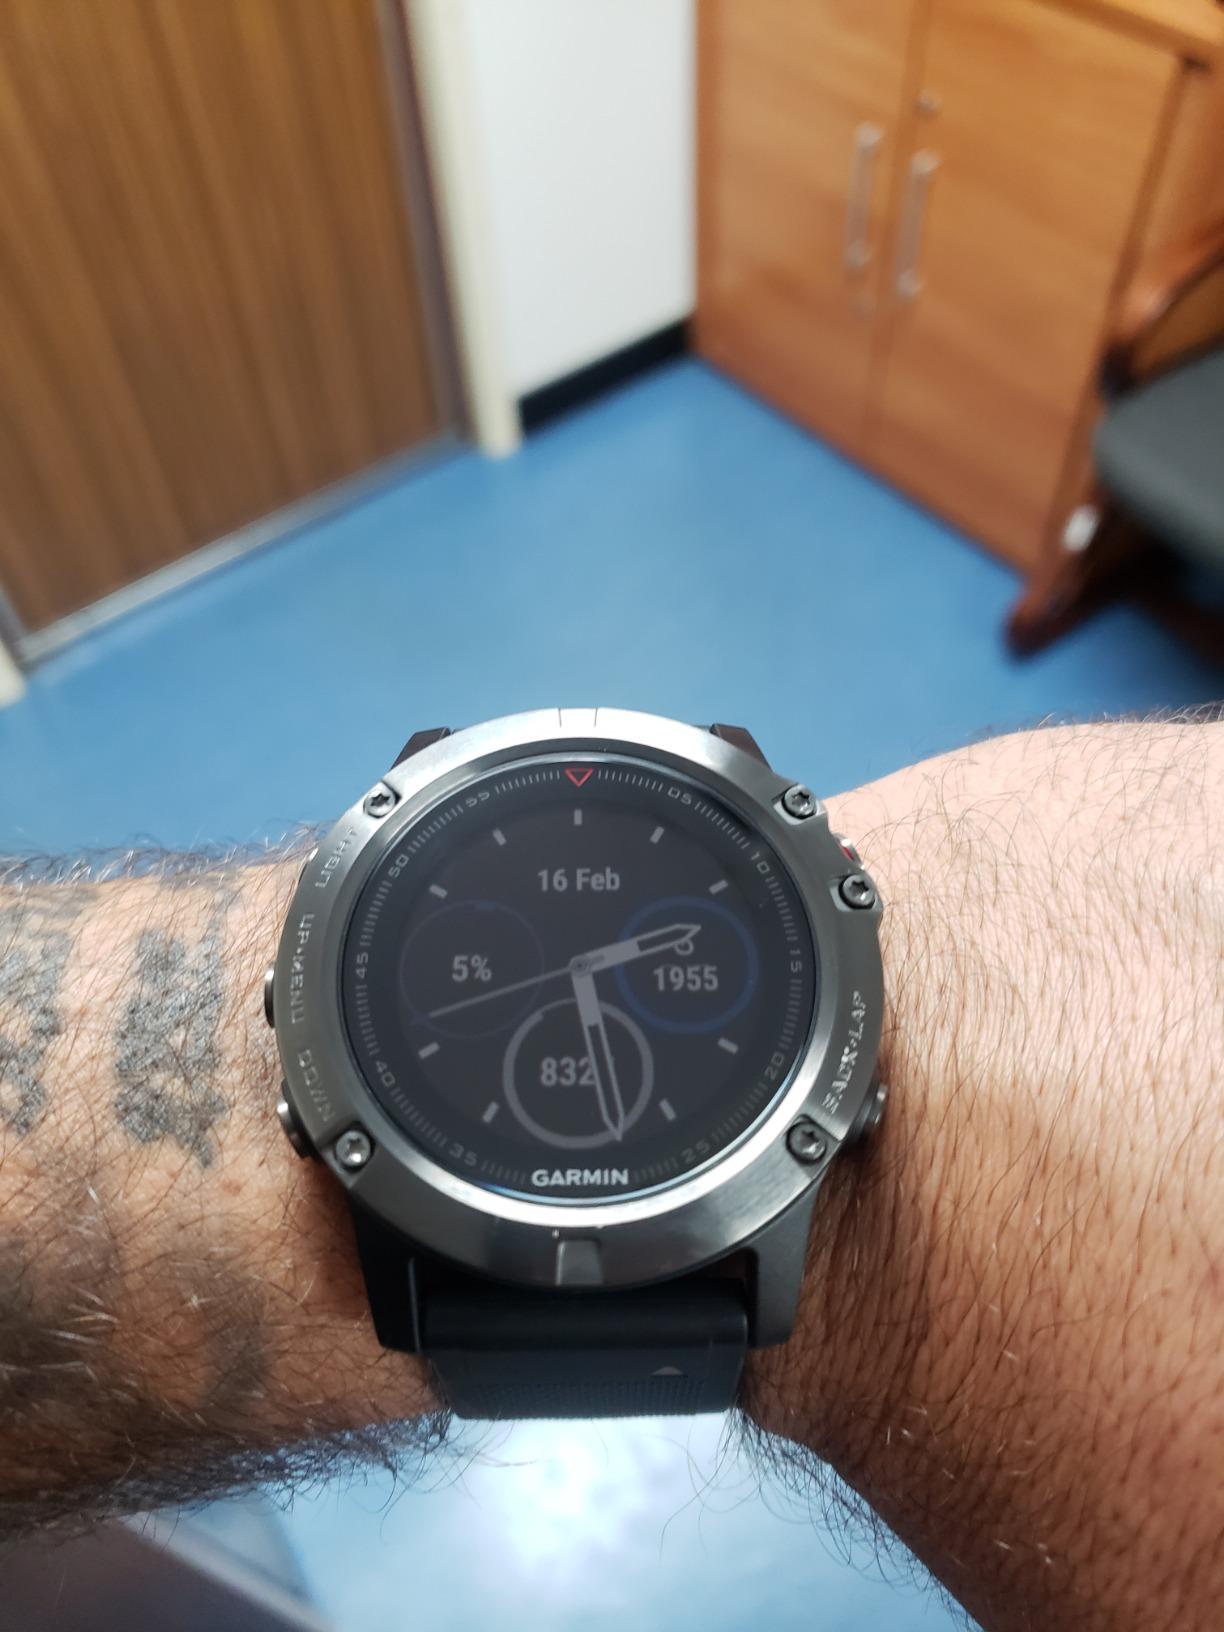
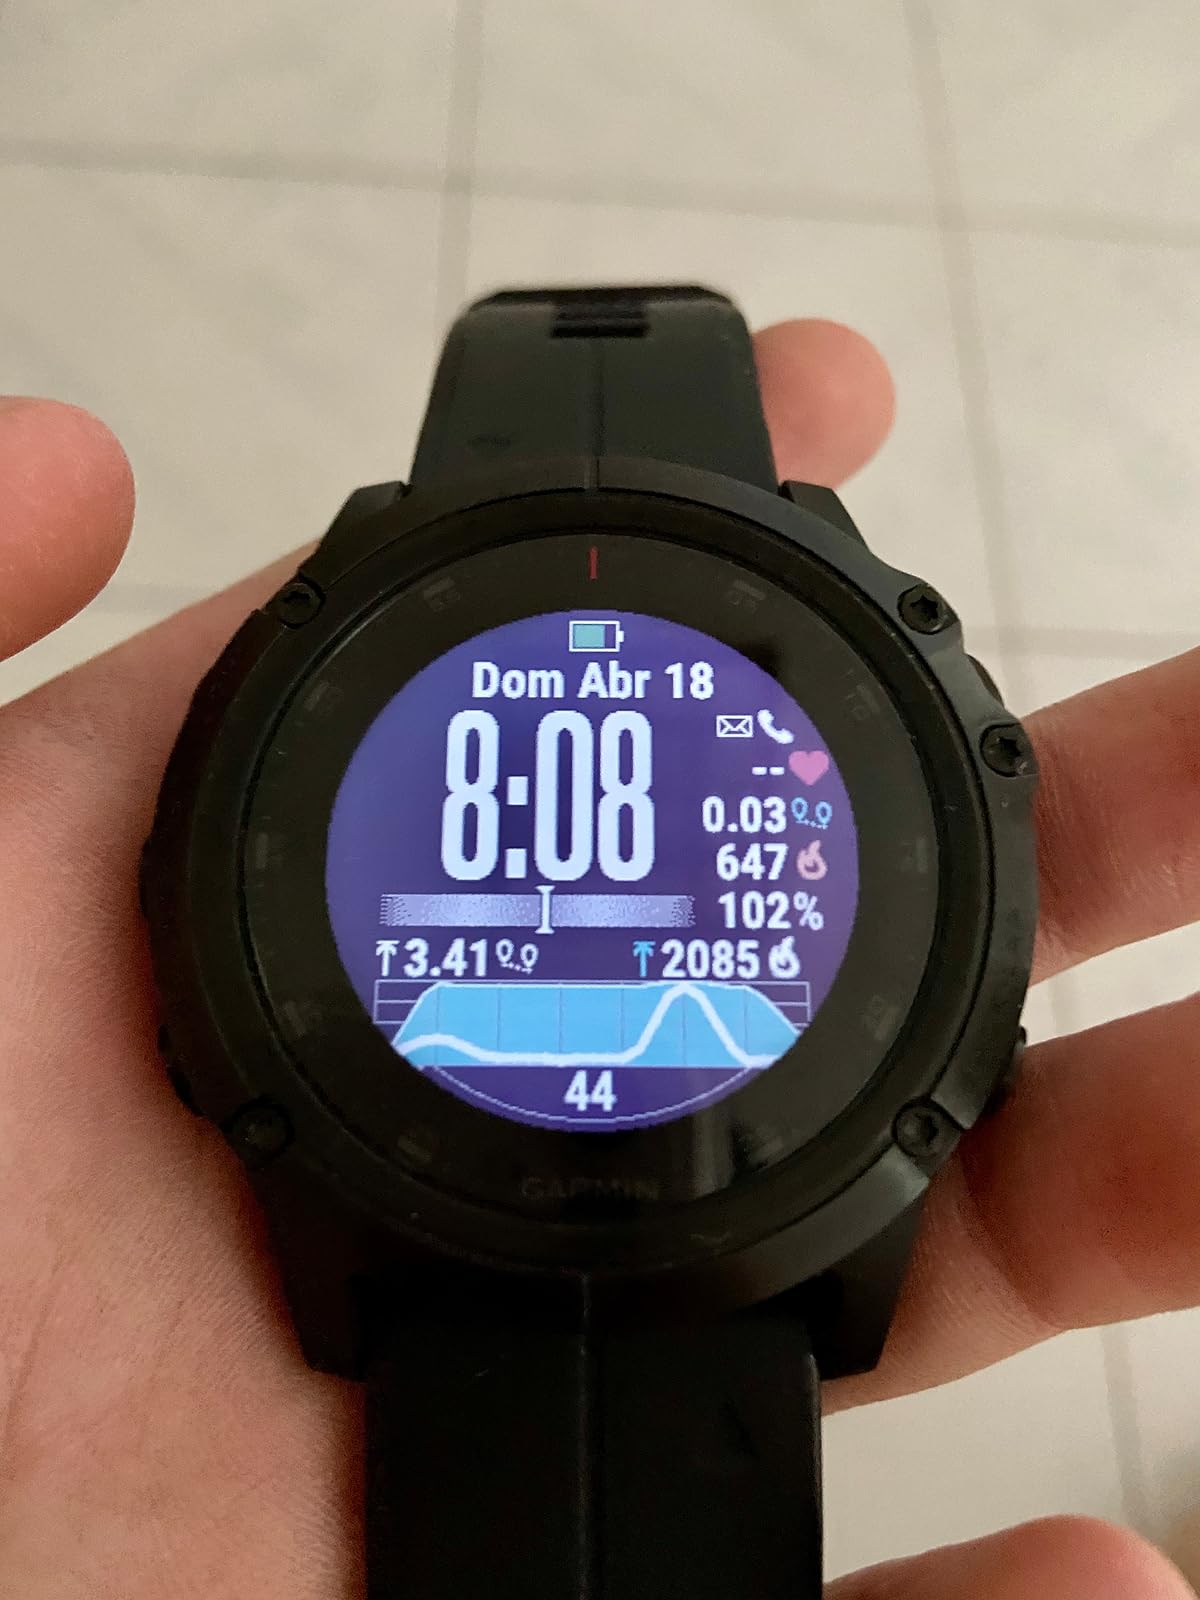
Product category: smartwatch
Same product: no